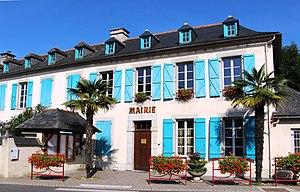
Mairie de Bénac (Hautes-Pyrénées)
Bénac est une commune française située dans le département des Hautes-Pyrénées, en région Occitanie.